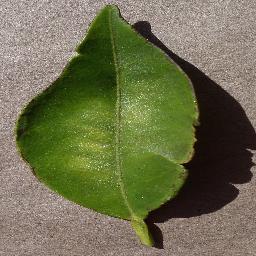
Label: Orange___Haunglongbing_(Citrus_greening)